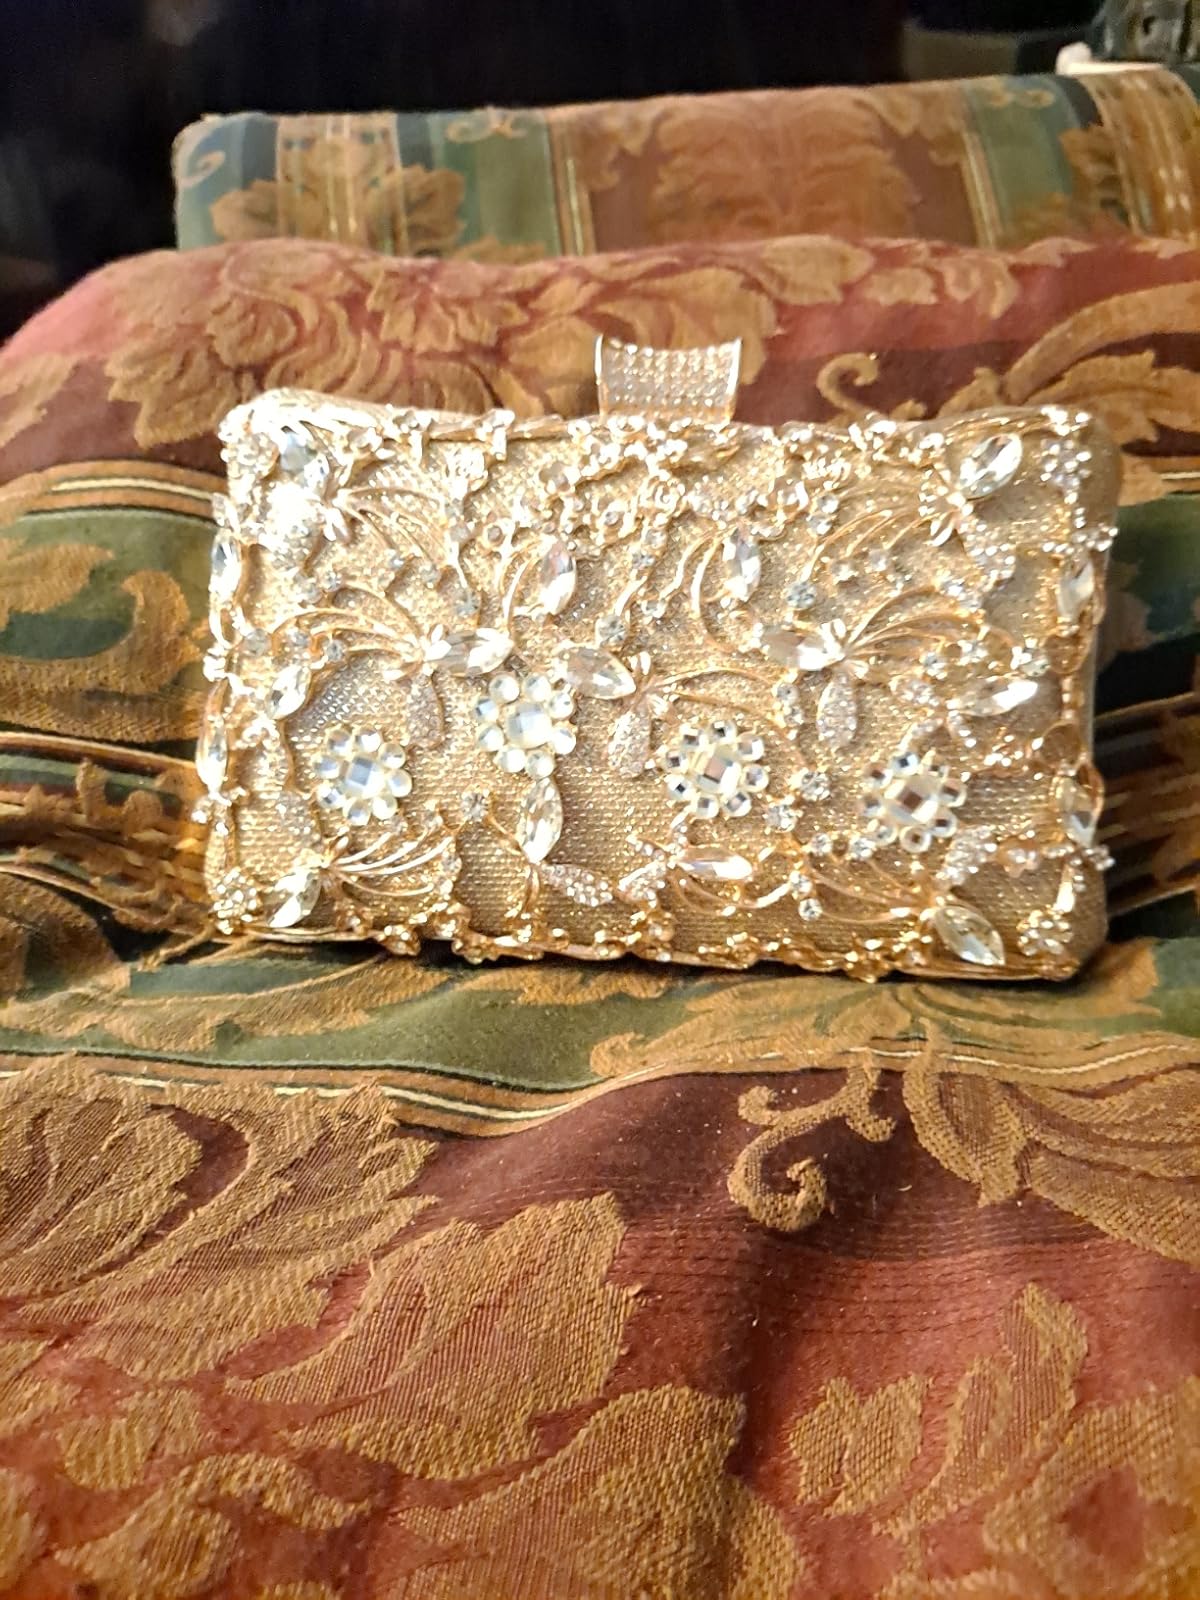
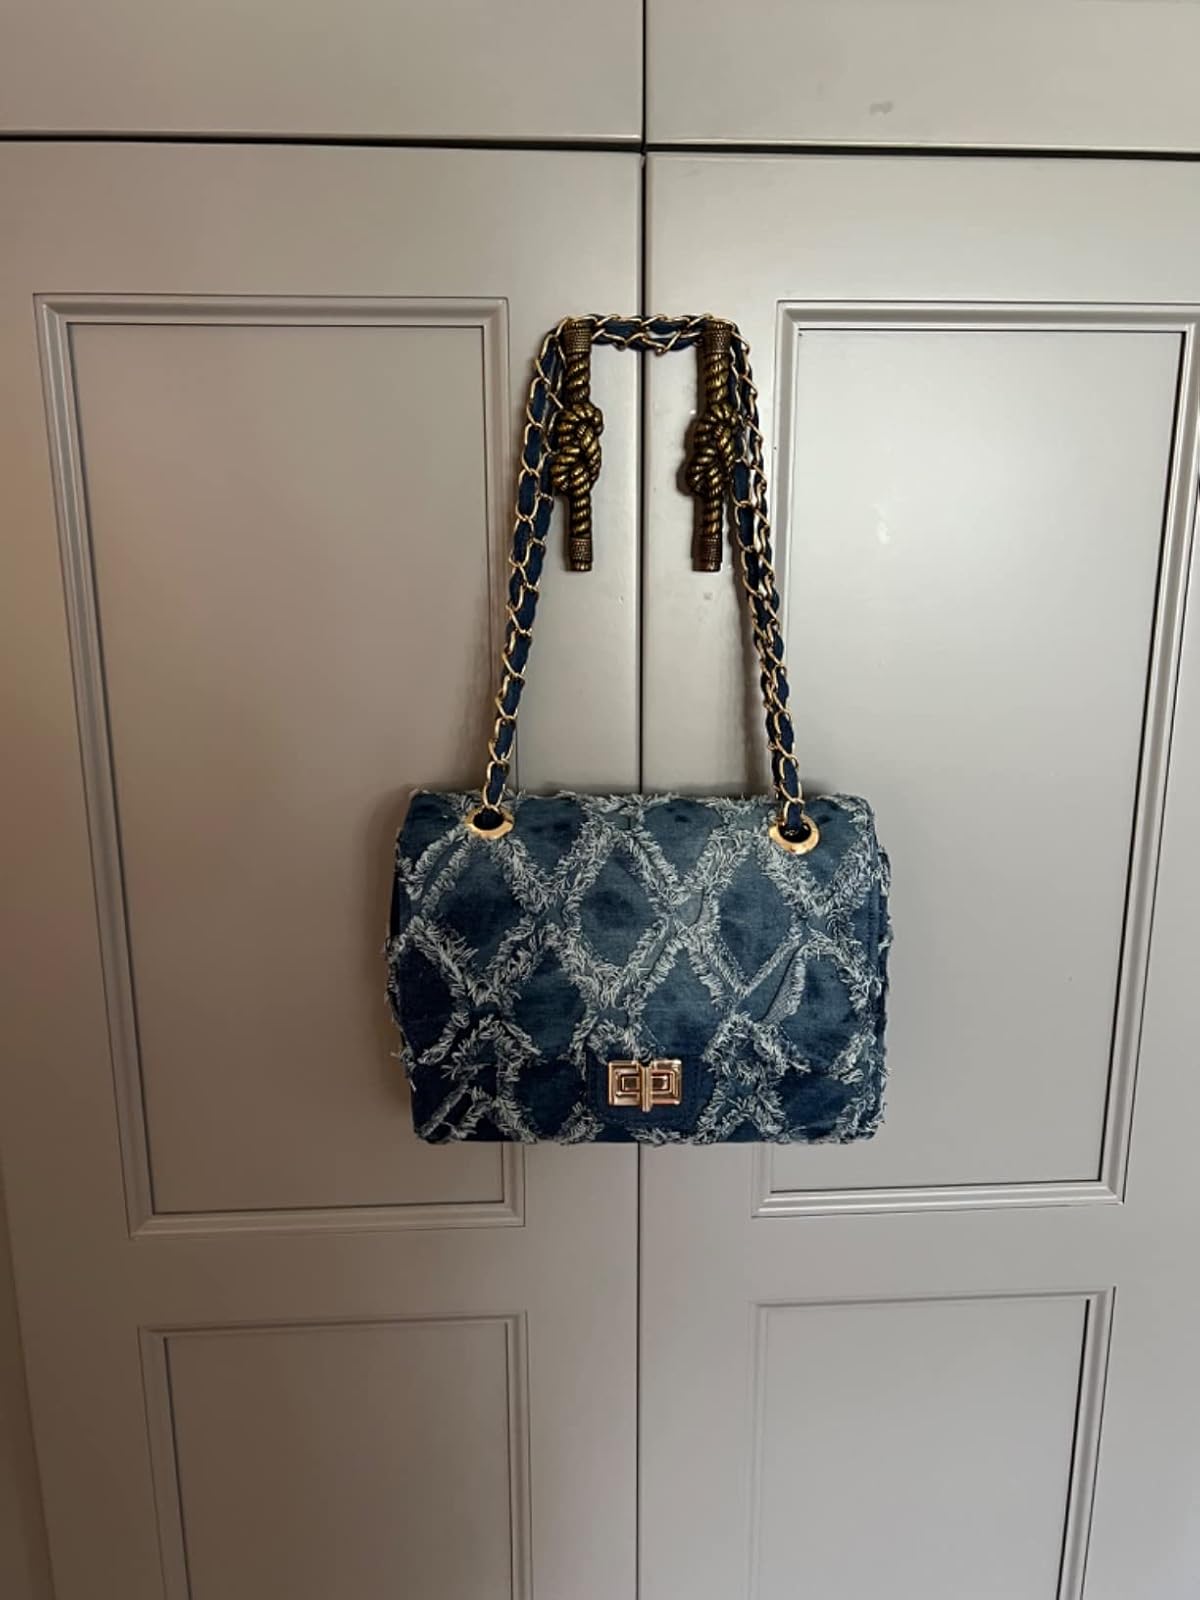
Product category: accessories_handbag
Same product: no